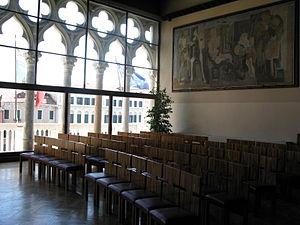
Le Ca’ Foscari est un célèbre palais de style gothique situé à Venise dans le sestiere de Dorsoduro. Il se trouve sur la plus grande boucle du Grand Canal.